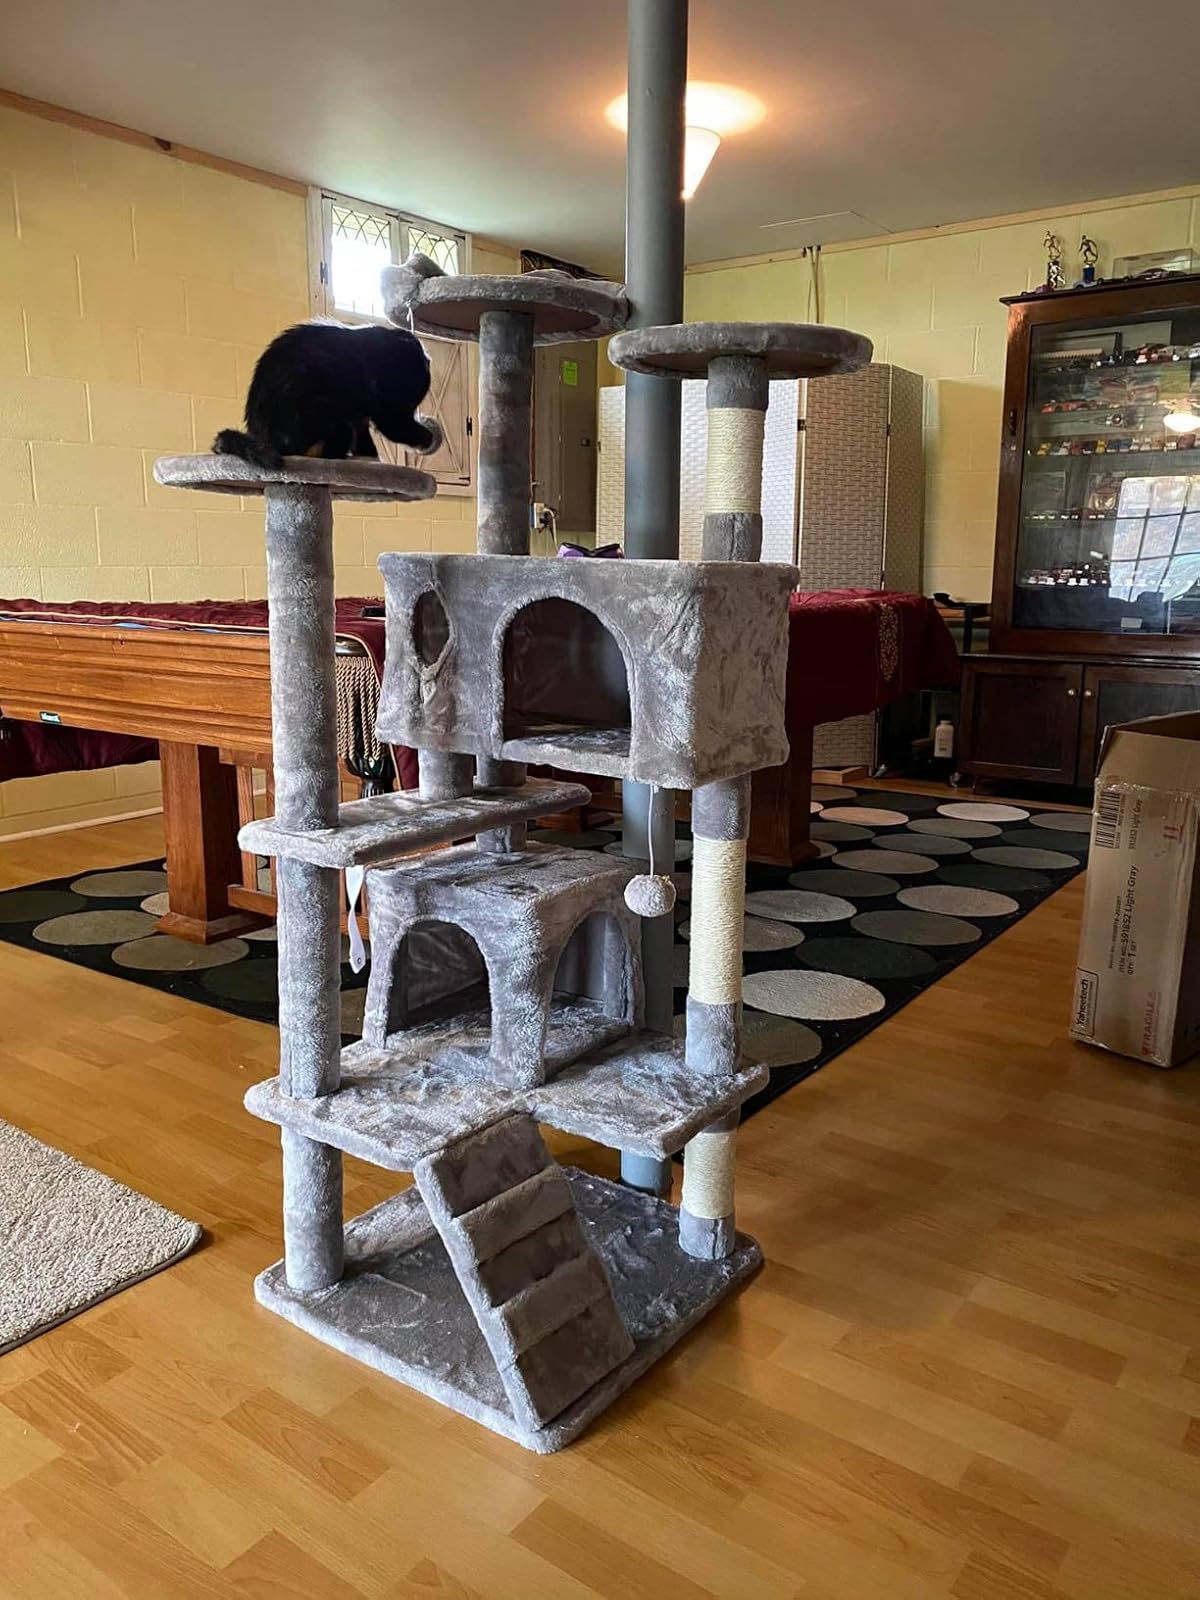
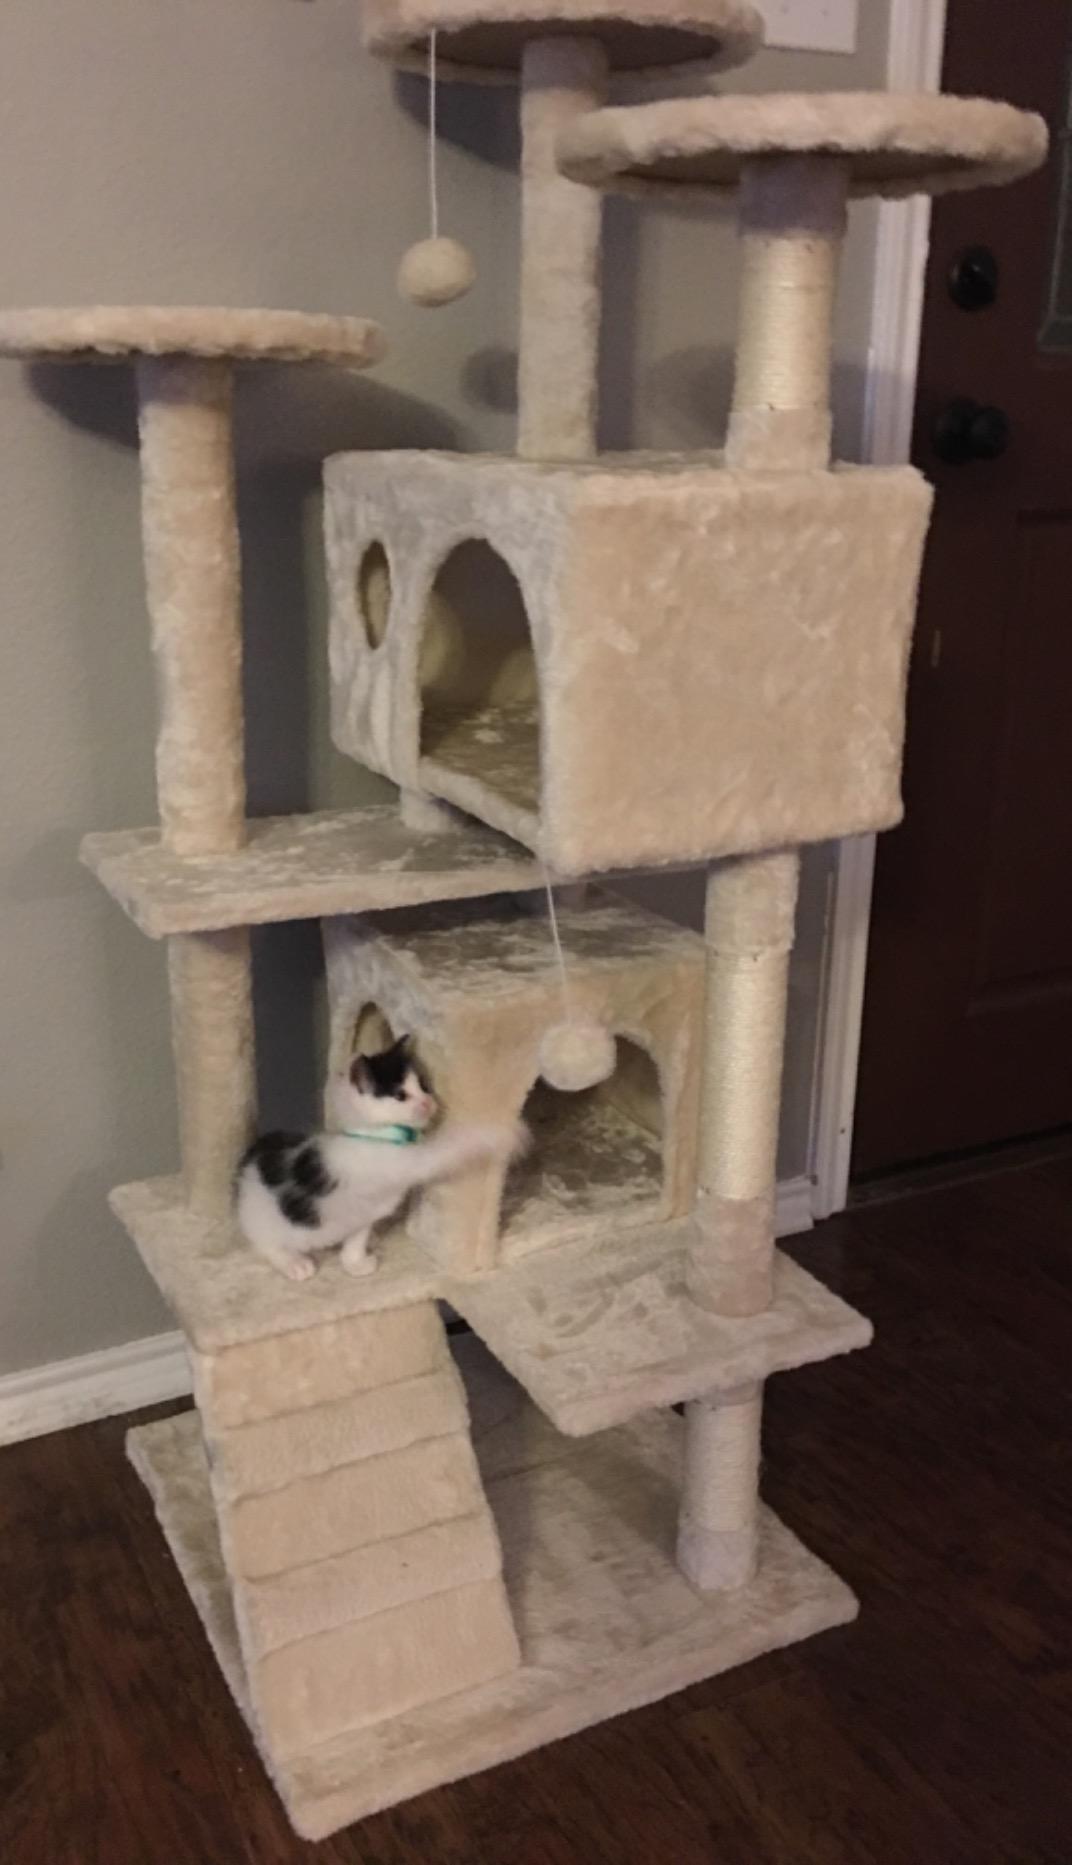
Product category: items_cat tree
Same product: no